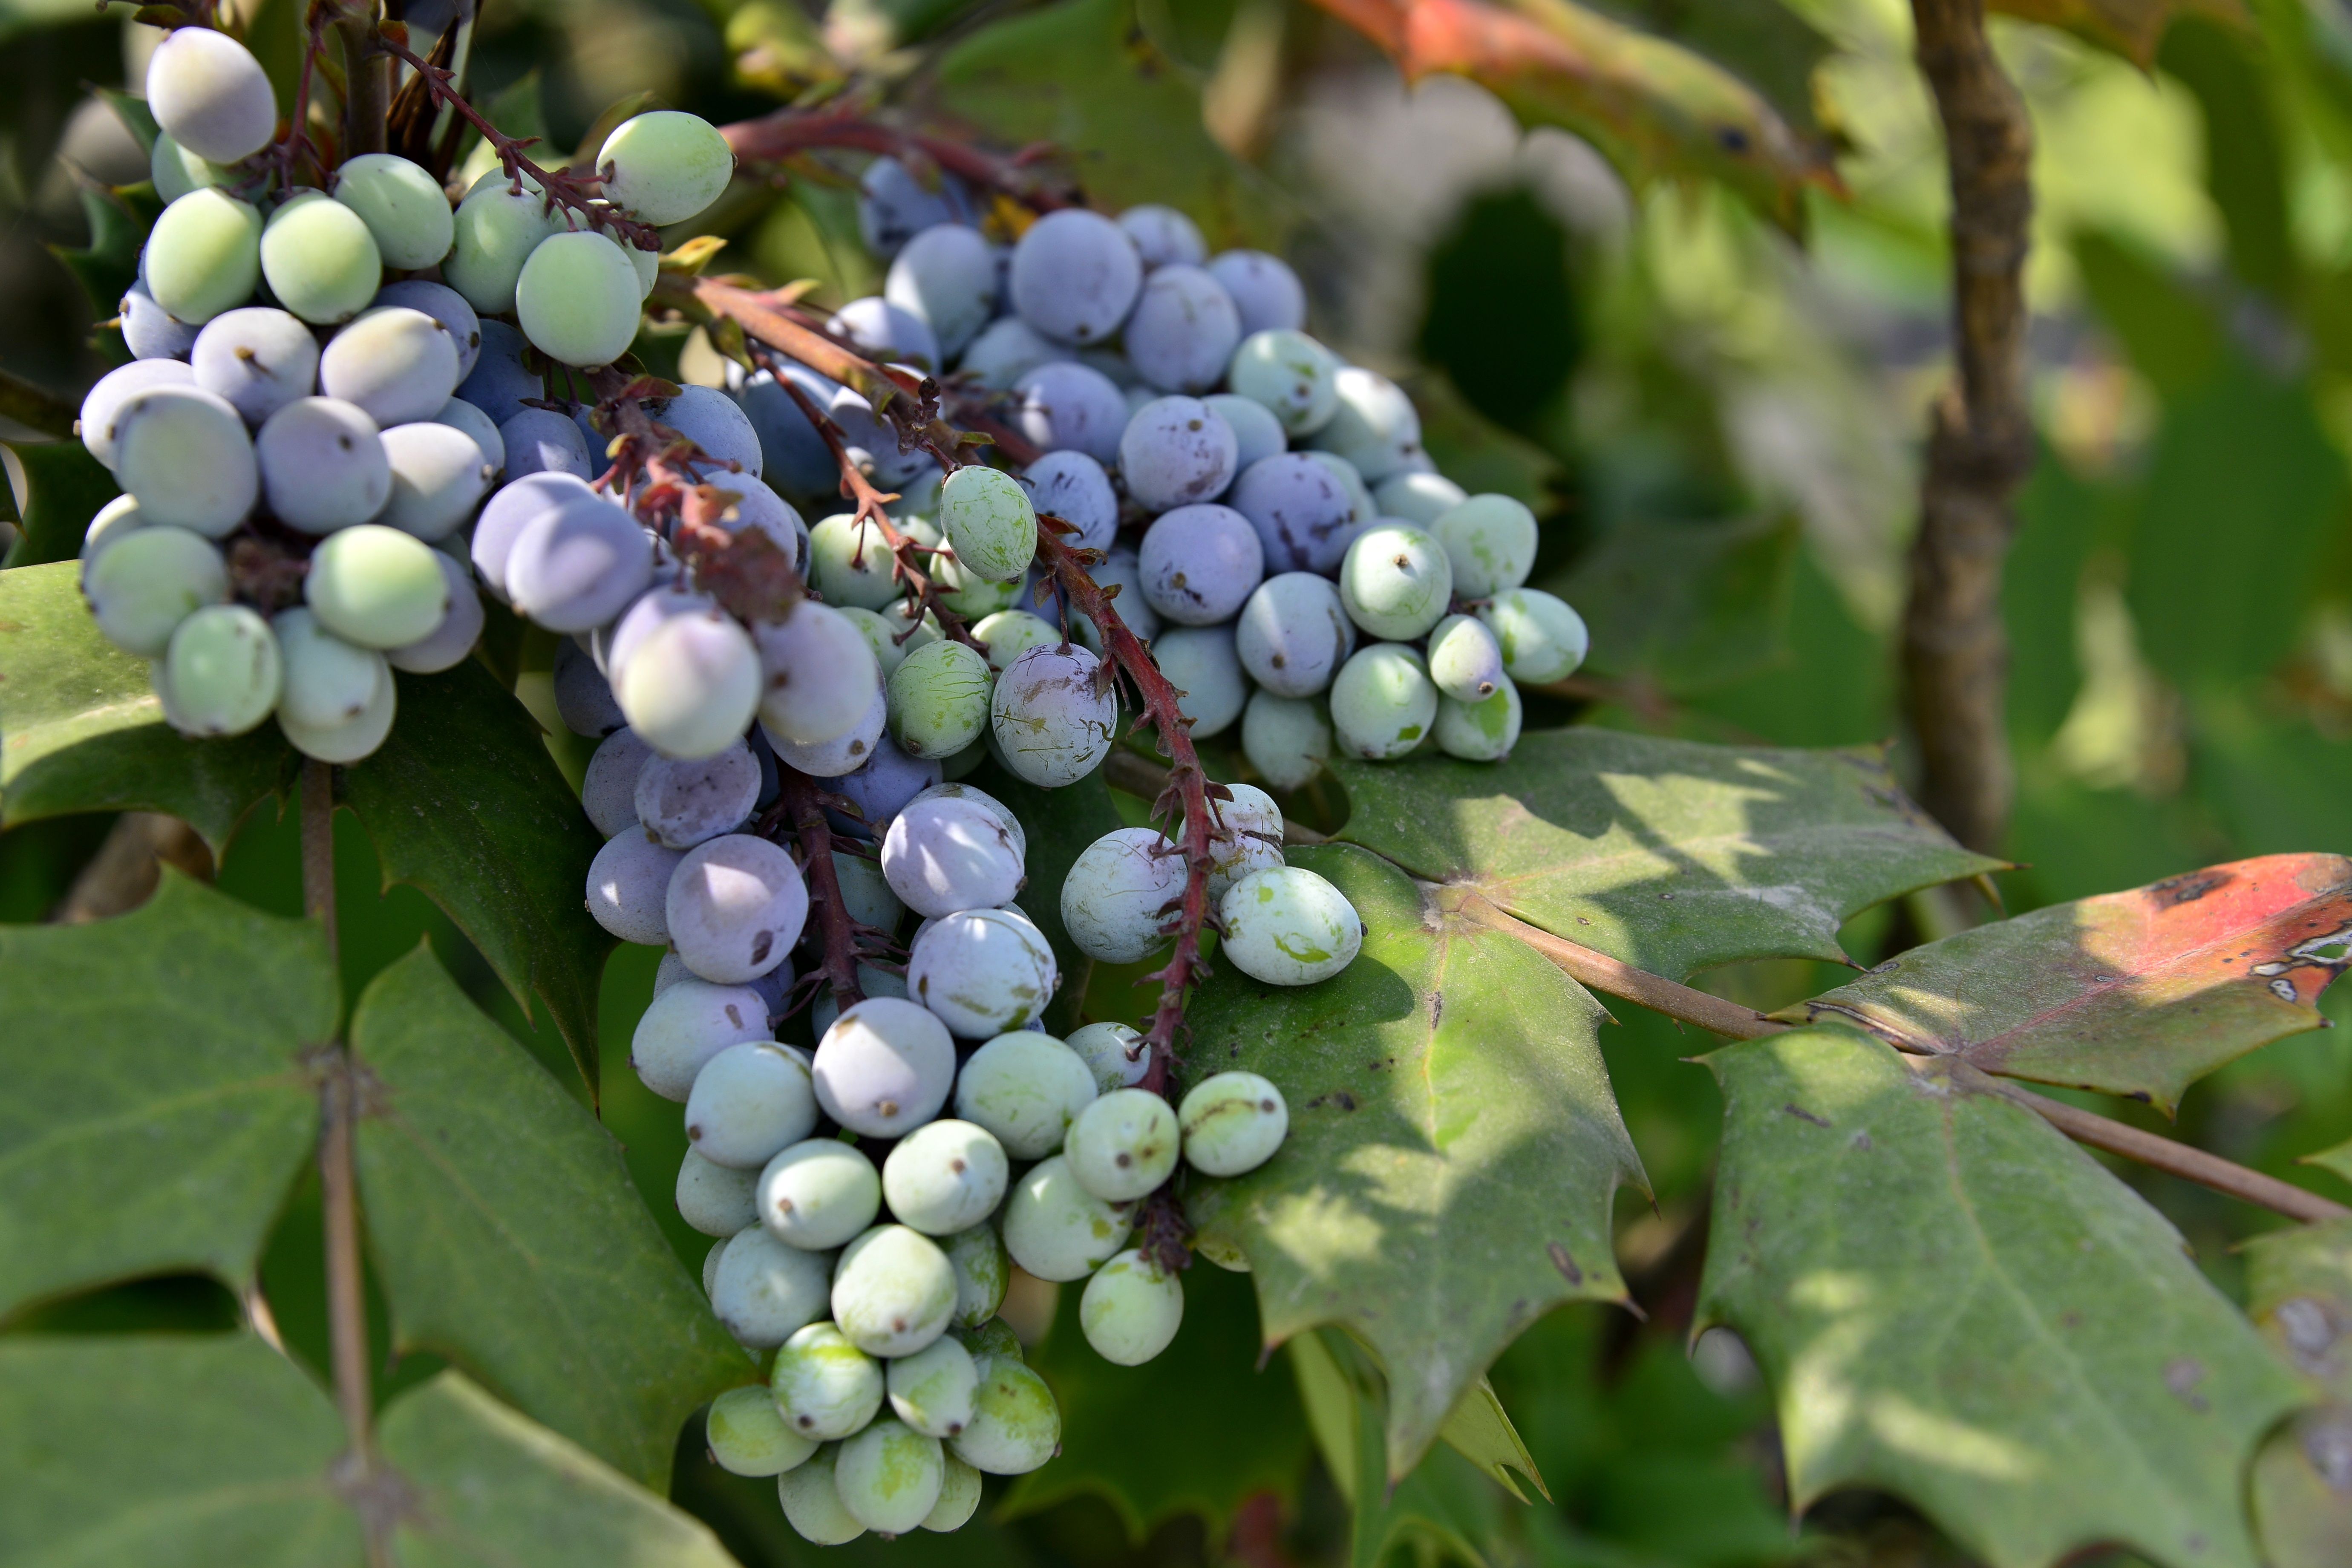
plant, fruit, berry, flower, food, produce, botany, shrub, serial, mature, flowering plant, fruit fact, land plant, chinese hawthorn, purple green, ridden, even high power labor, like grapes